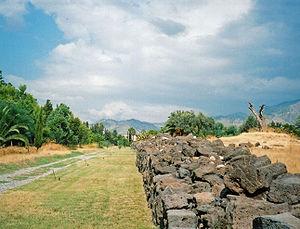
Naxos ou Naxus un site archéologique de Sicile, situé sur la comune de Giardini-Naxos, sur la côte Est de l'île, entre Catana et Messana.